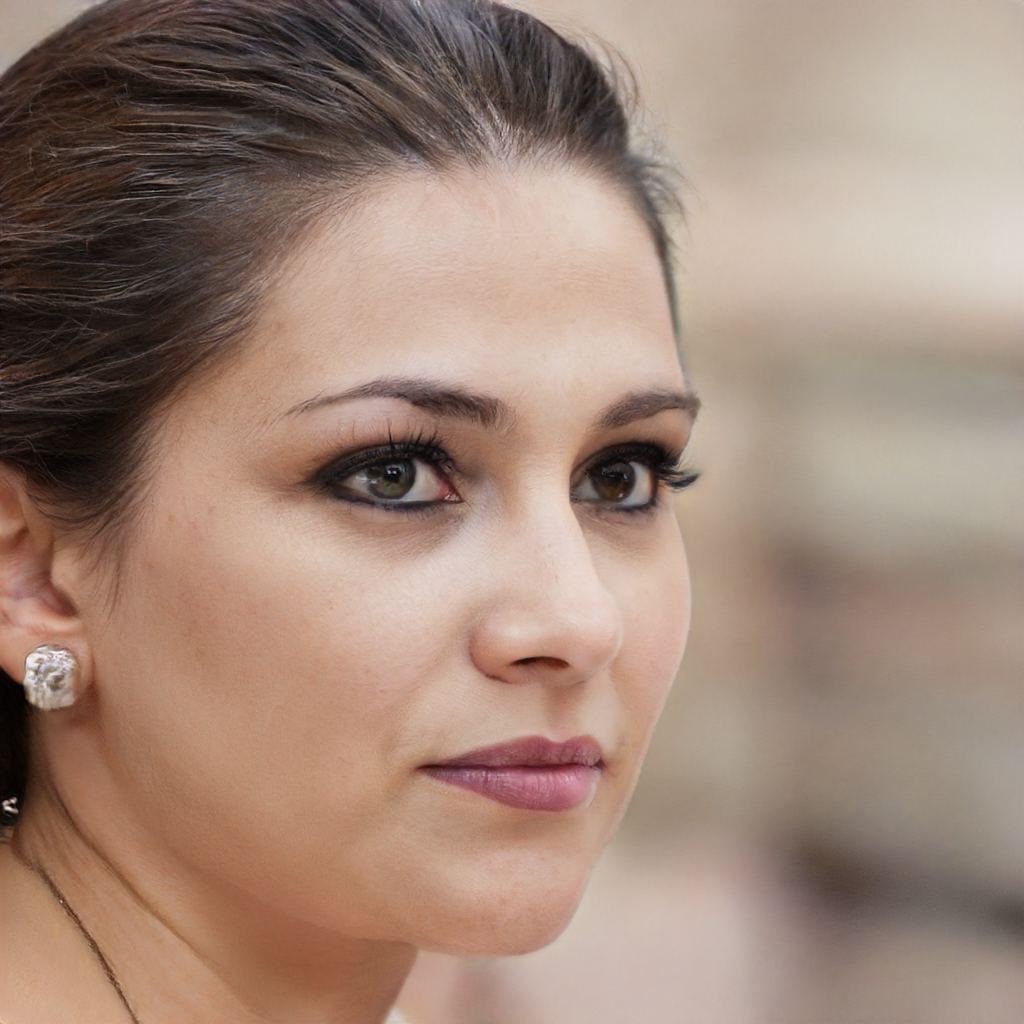
Gender: Female